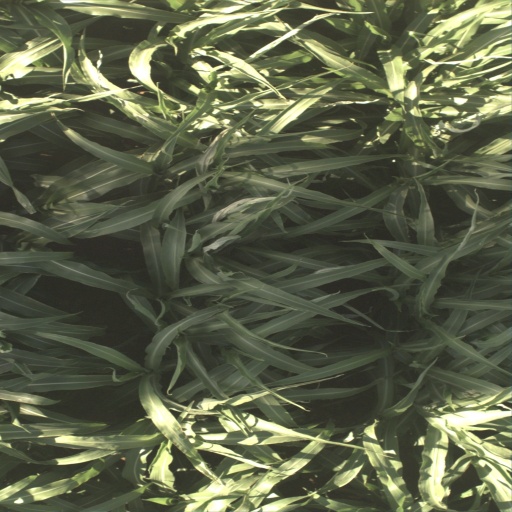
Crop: sorghum